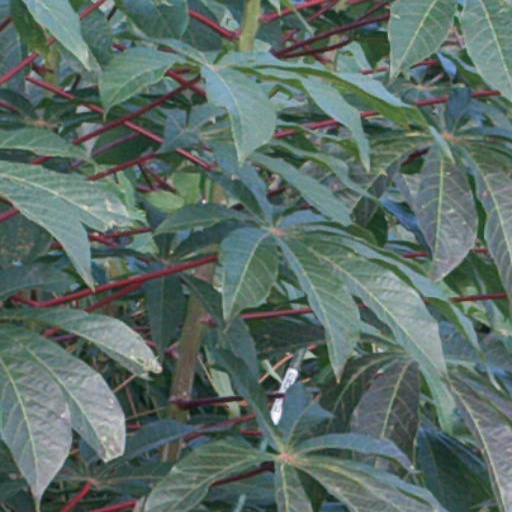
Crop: cassava